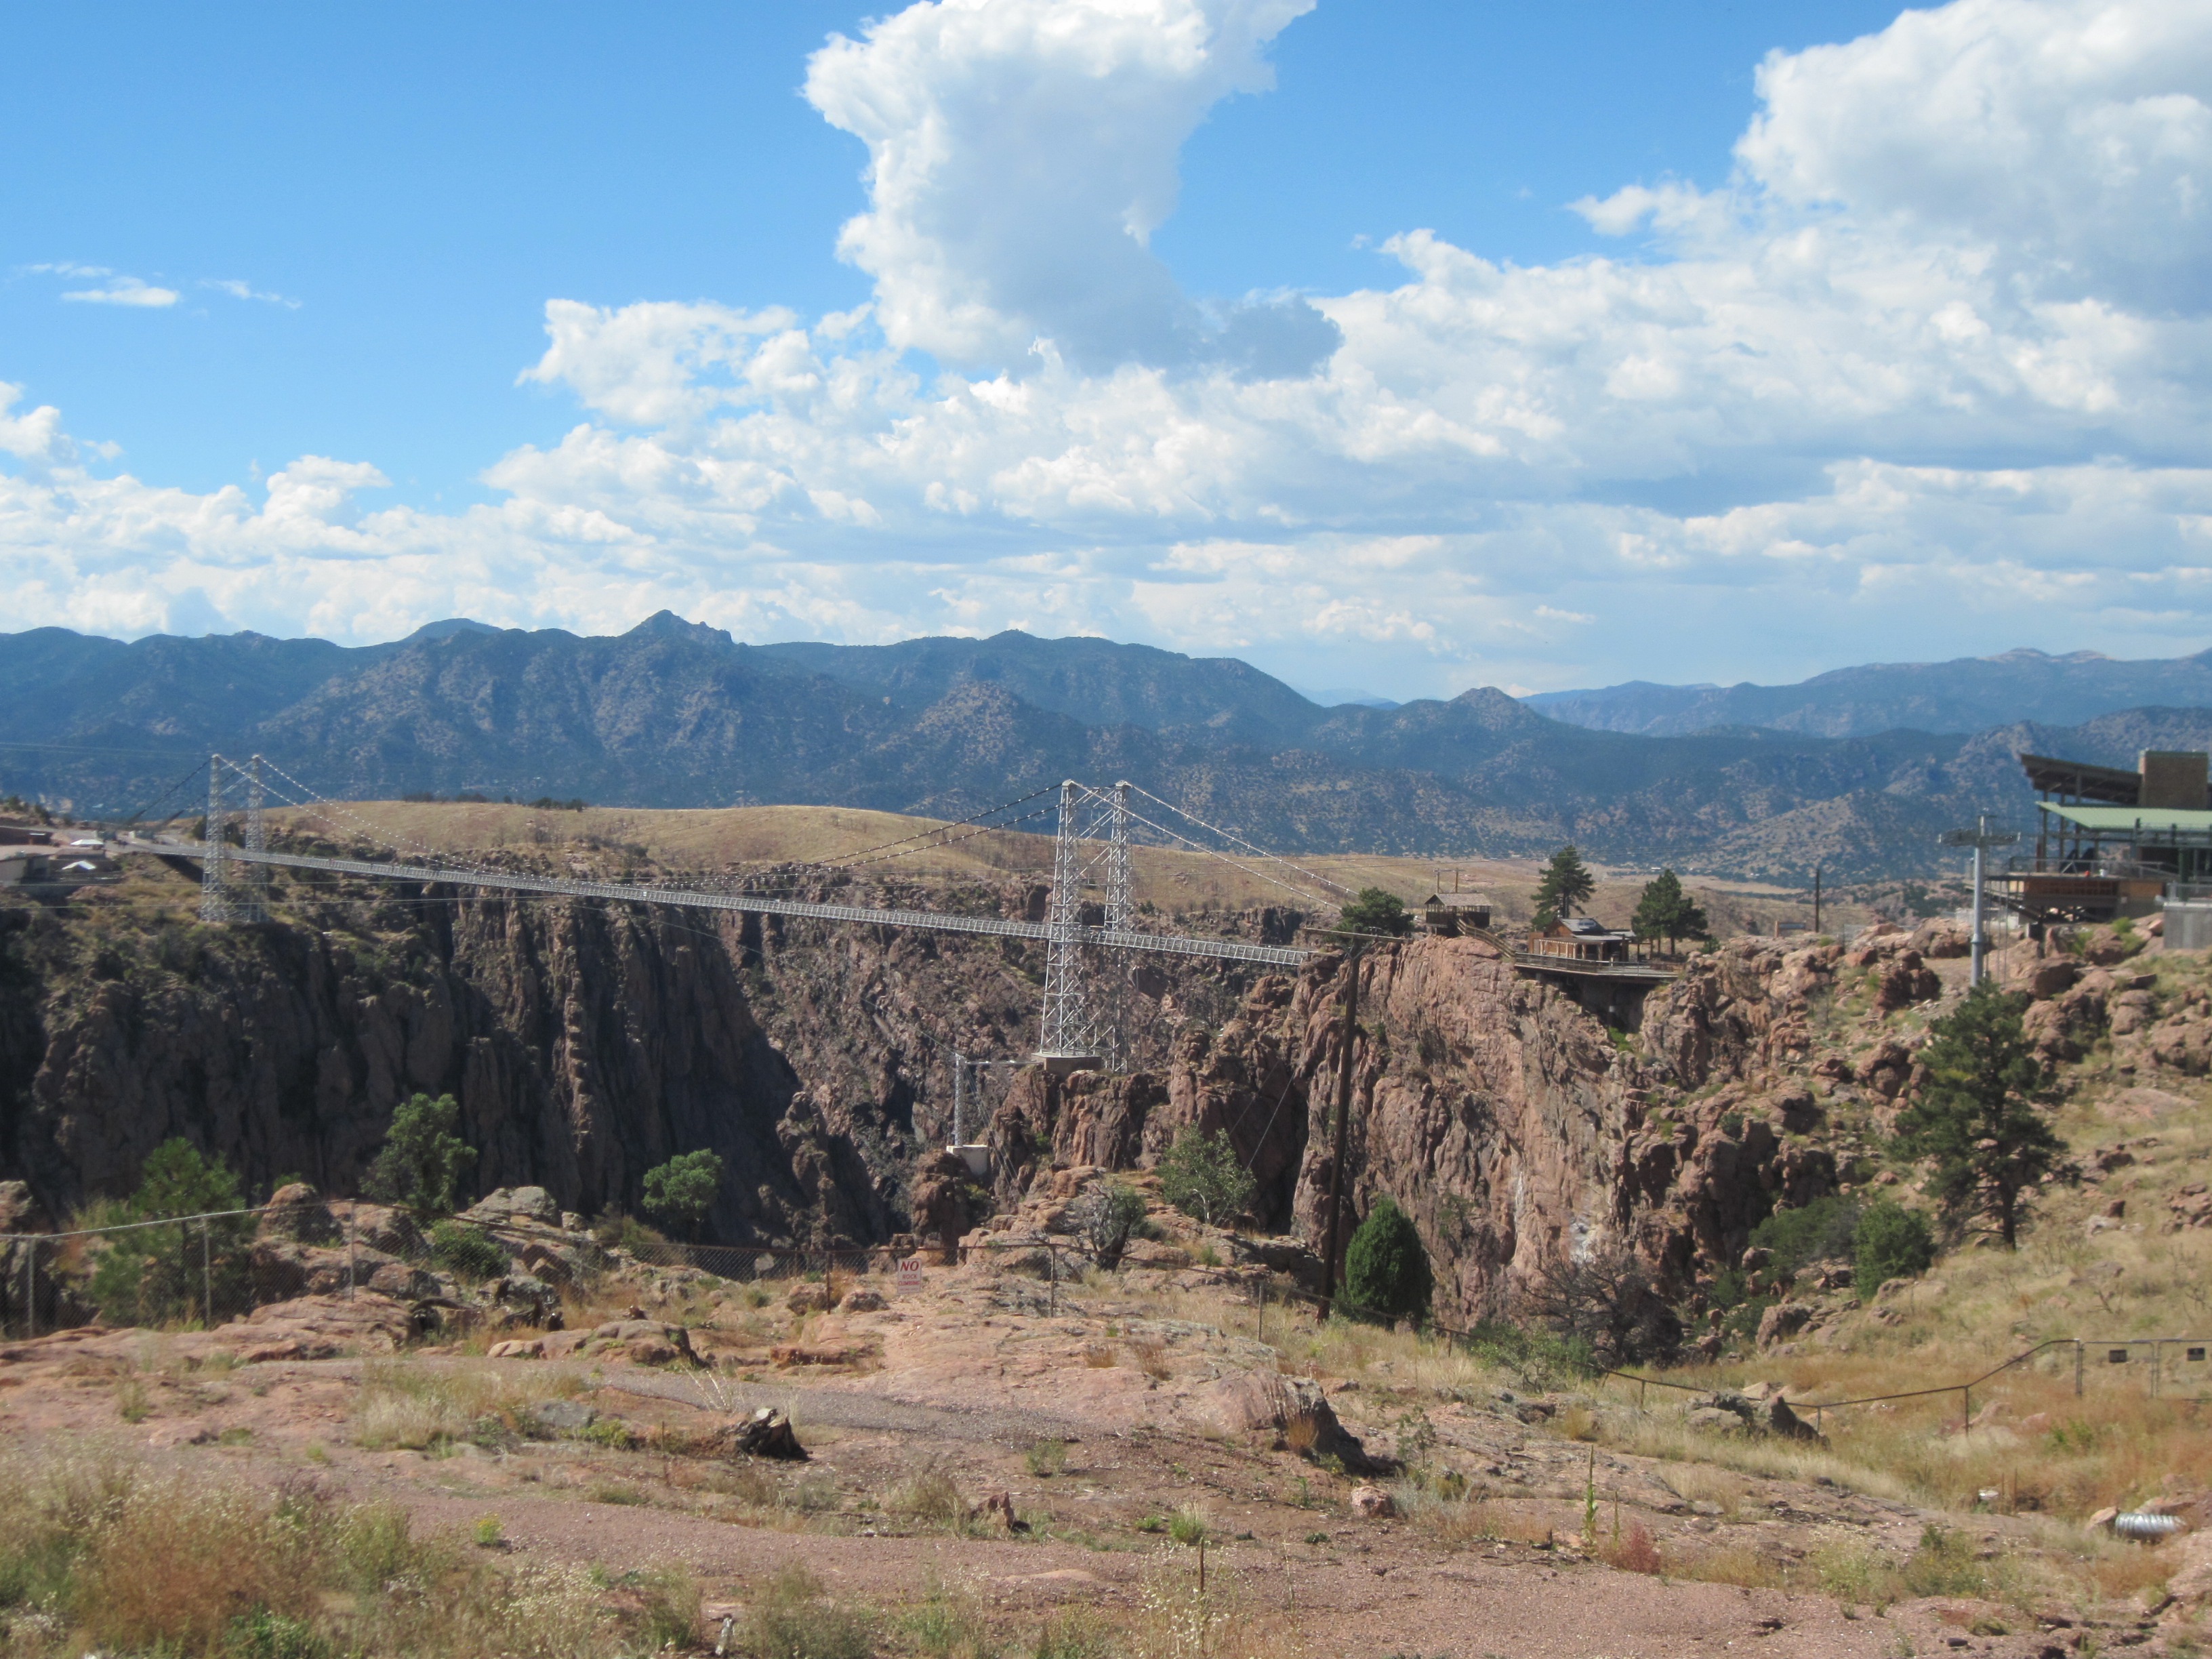
wilderness, mountain, bridge, view, valley, panorama, vacation, travel, cliff, scenic, park, usa, america, landmark, suspension, canyon, tourism, terrain, ridge, geology, colorado, badlands, plateau, ecosystem, wadi, landform, summer vacation, royal gorge bridge park, geographical feature